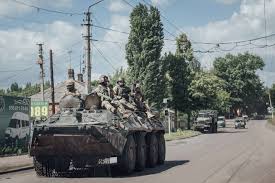
Label: BTR